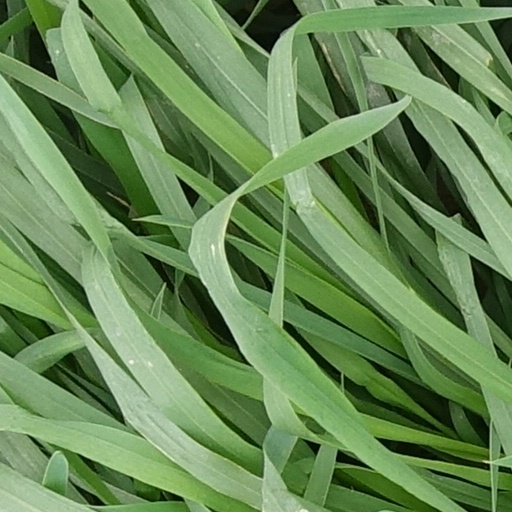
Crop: wheat